Il Canto degli Italiani

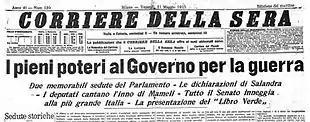
Front page of the "Corriere della Sera" of 21 May 1915: parliamentary deputies acclaimed the government's assumption of war powers with the Mameli-Novaro anthem.

The song was one of the most common songs during the Third Italian War of Independence (1866). At the Capture of Rome on 20 September 1870, the last step in Italian unification, choirs sang it together with "" and the "Marcia Reale"; and "Il Canto degli Italiani" received bersaglieri fanfare.